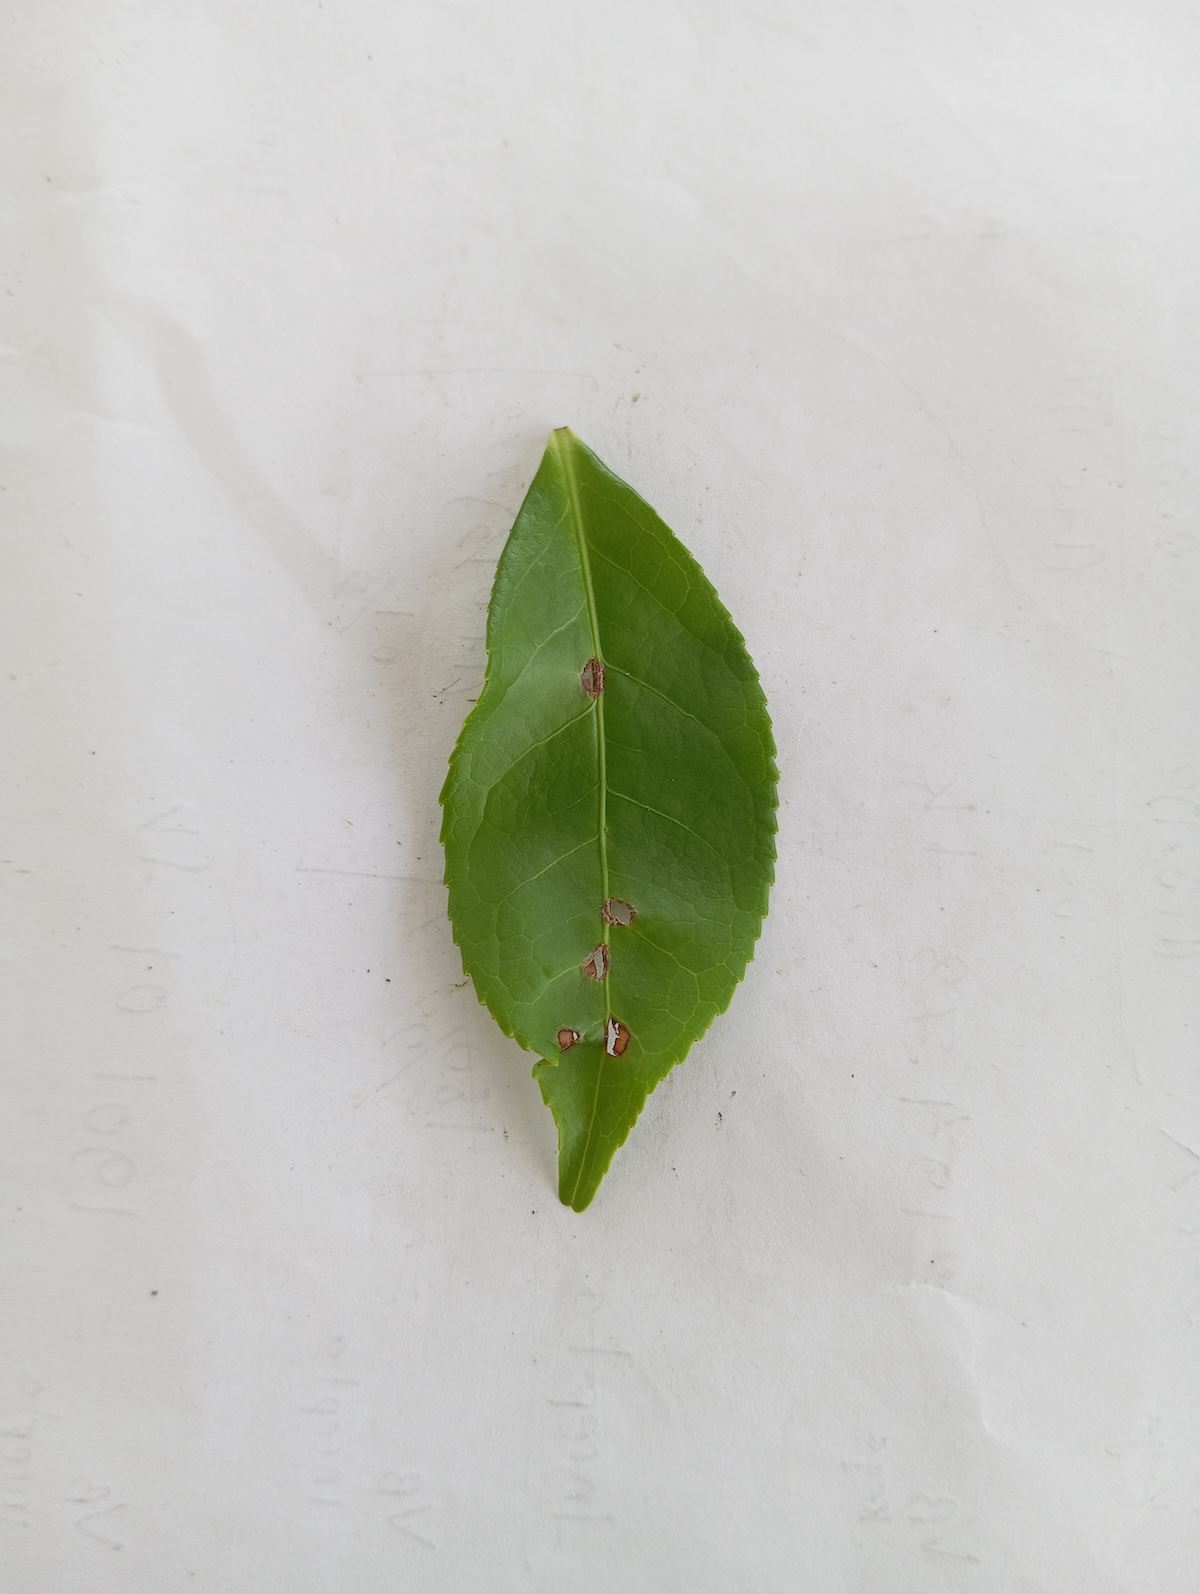
Label: Green mirid bug